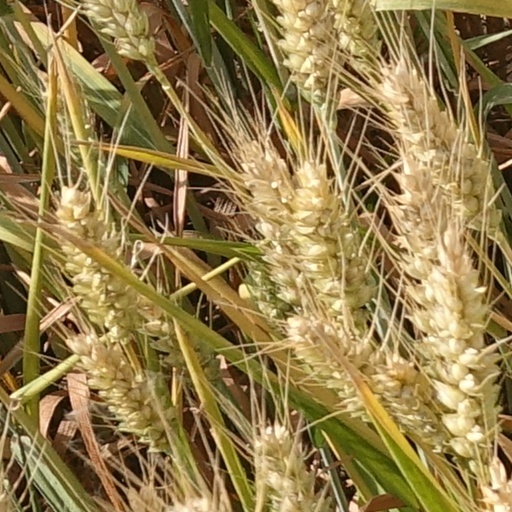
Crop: wheat